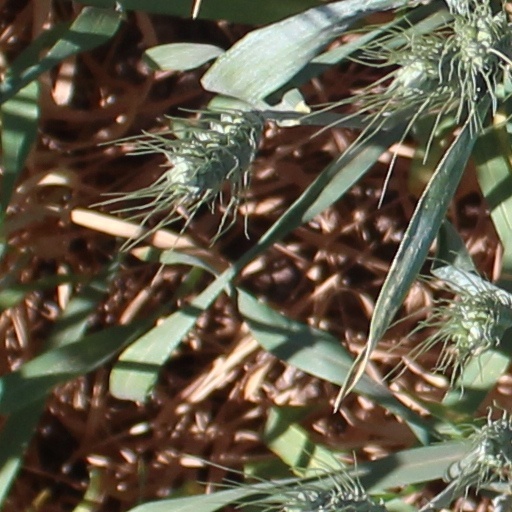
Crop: wheat